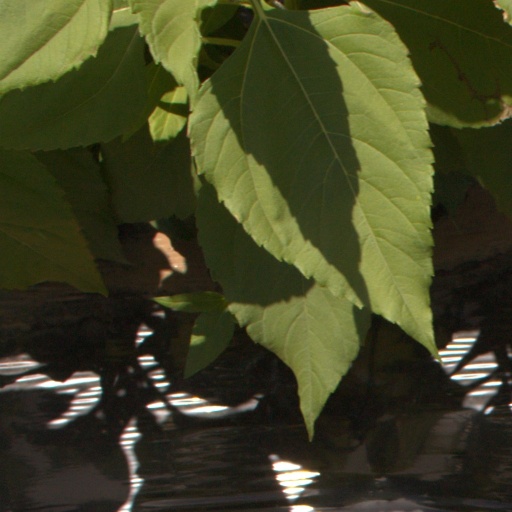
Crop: Jerusalem artichoke